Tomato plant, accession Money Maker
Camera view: bottom (45 deg); turntable rotation: 120 degrees
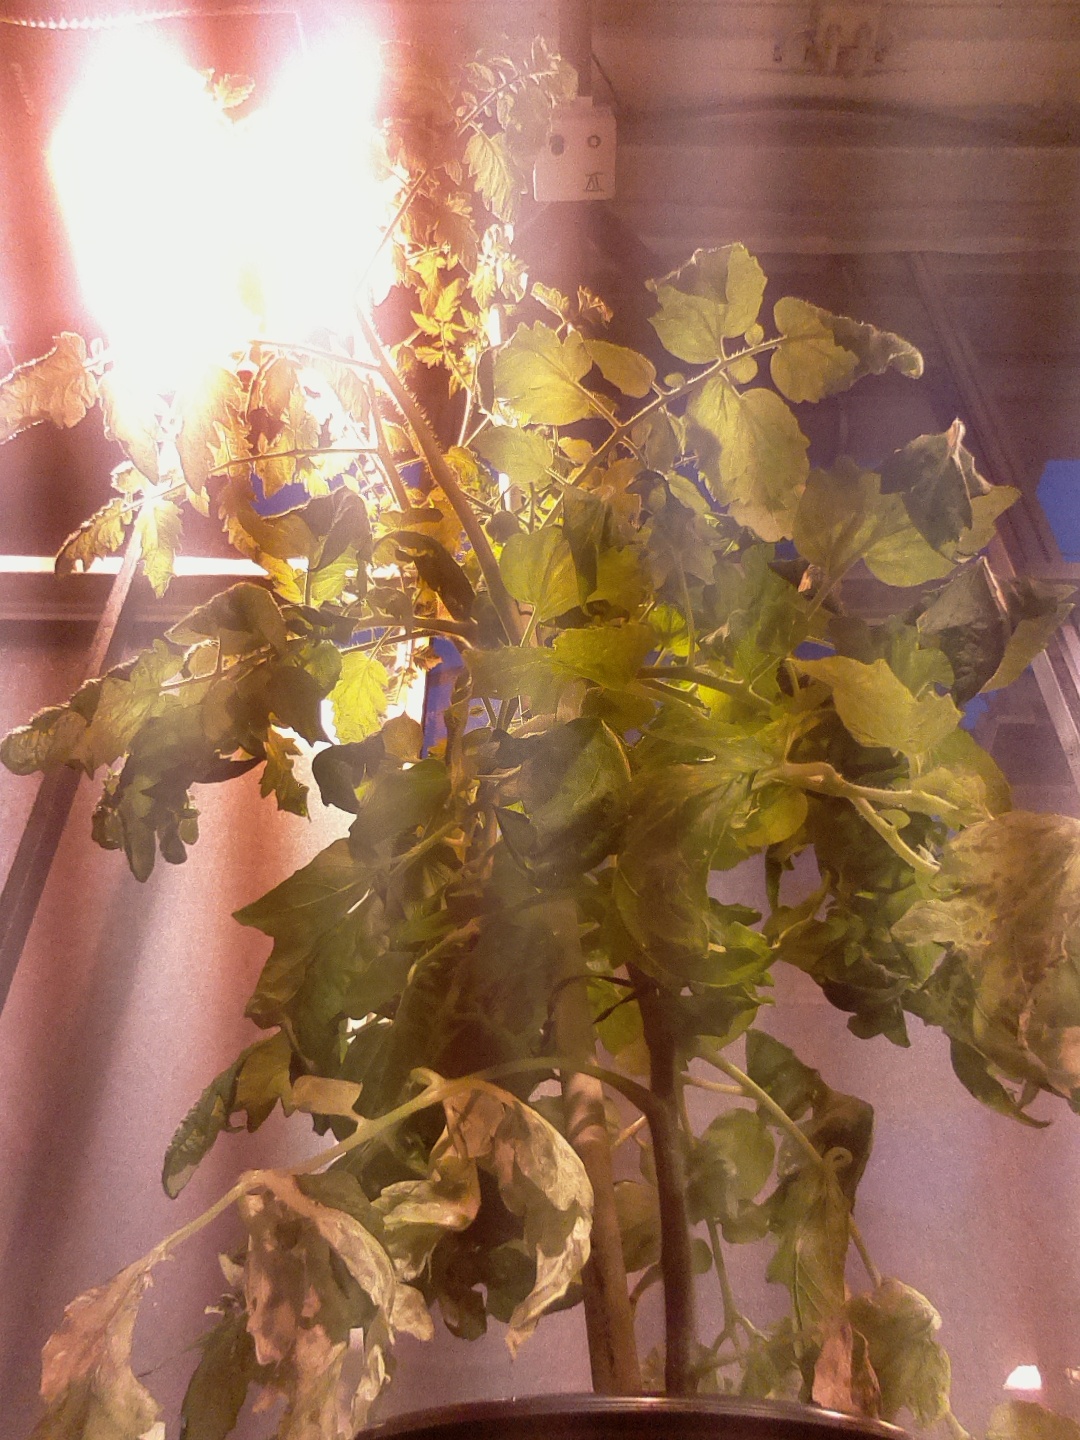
BBCH growth stage 70: Fruits at the main stem or branches visibles